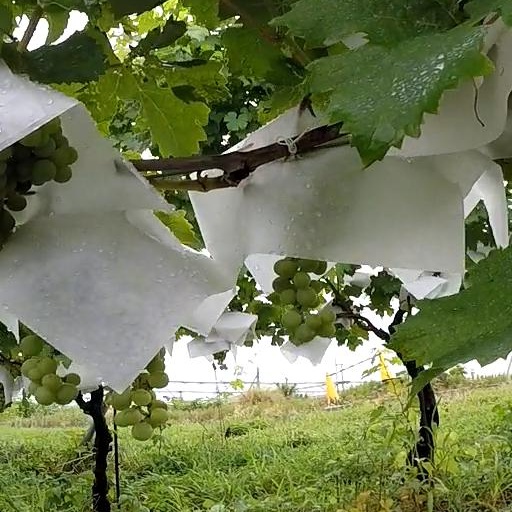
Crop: grape